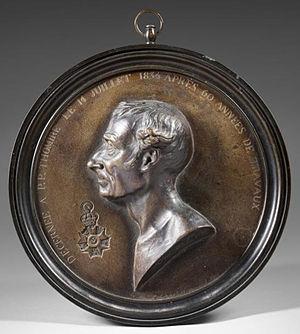
Médaille en bronze modelée par Pierre-Philippe Thomire, fondue par Richard et Quesnel, commémorant la remise de la croix de la Légion d'Honneur à Pierre-Philippe Thomire par le roi Louis-Philippe Ier, le 14 juillet 1834
Pierre-Philippe Thomire, né à Paris le 6 décembre 1751 et mort dans la même ville le 9 juin 1843, est un sculpteur, bronzier, fondeur, ciseleur et doreur français.